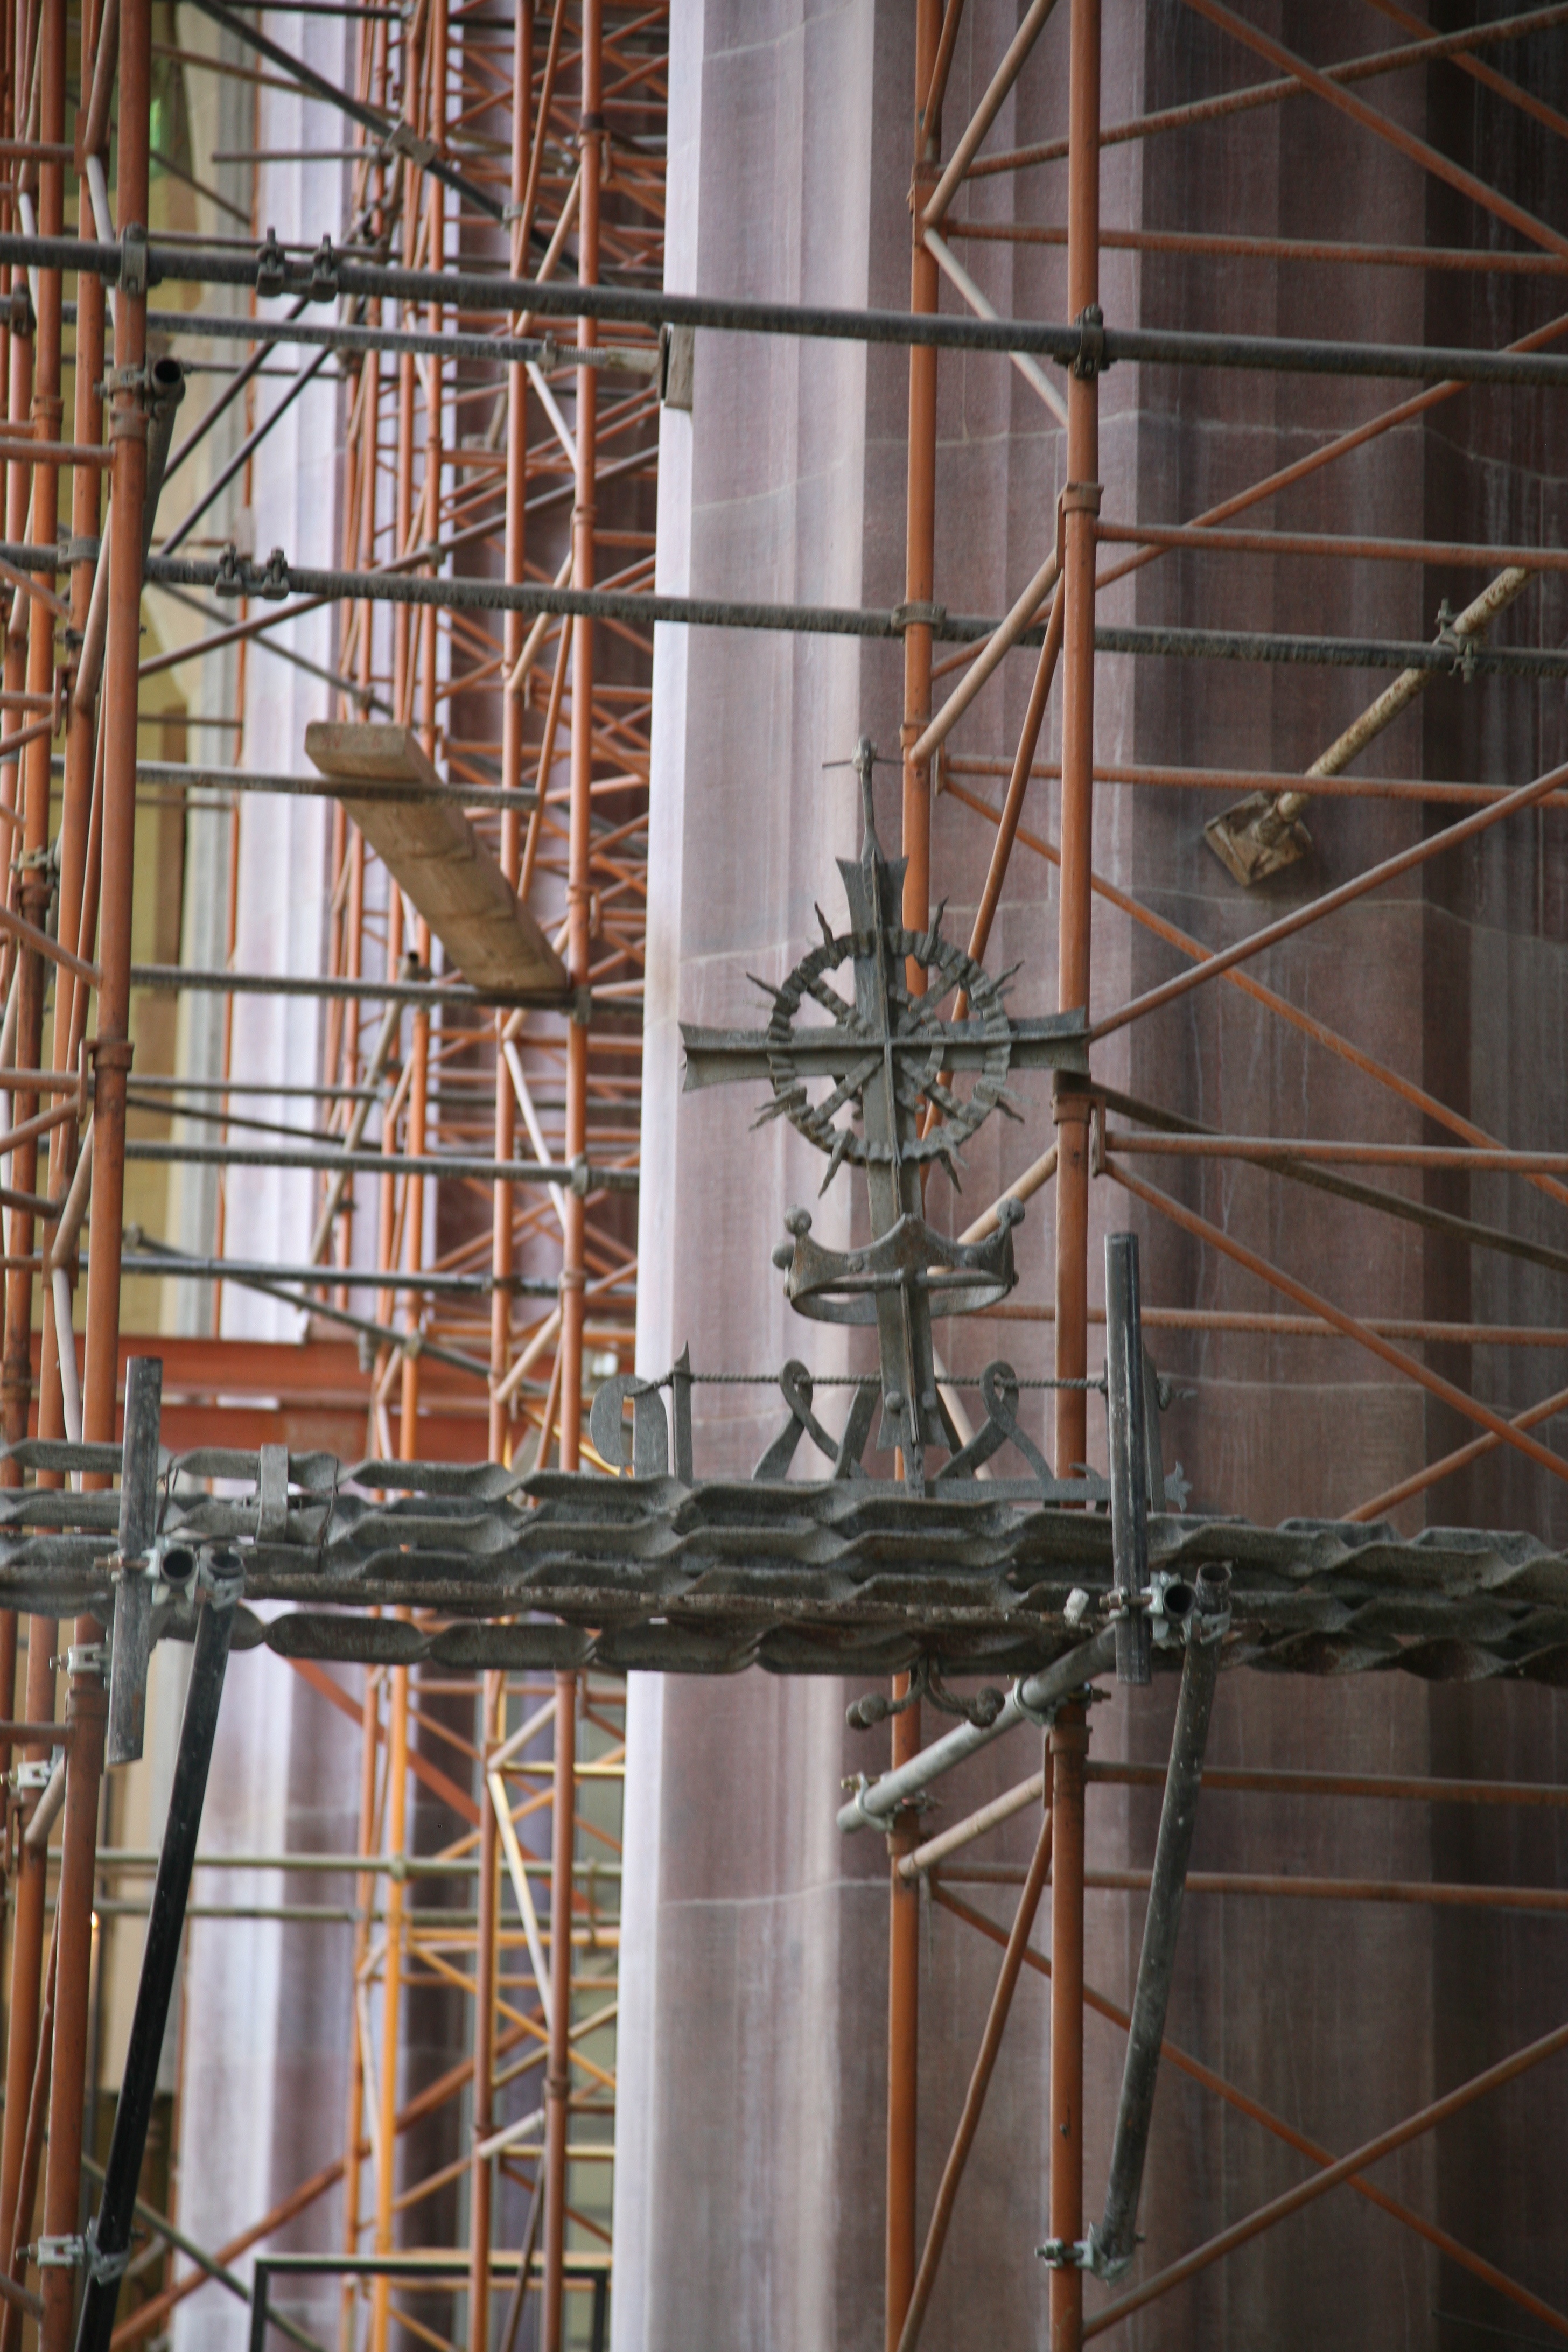
architecture, structure, skyscraper, pillar, mast, metal, facade, electricity, barcelona, spain, espagne, artnouveau, arquitectura, catalonia, catalua, barcelone, gaudi, sagradafamilia, 5d, scaffolding, iron, nave, tiffany, architektur, modernstyle, espana, catalogne, spanien, modernismo, nef, kirchenschiff, spanje, espanya, katalonien, antonigaud, eixample, pilar, andamio, sitio, chantier, pilier, chafaudage, gerst, standort